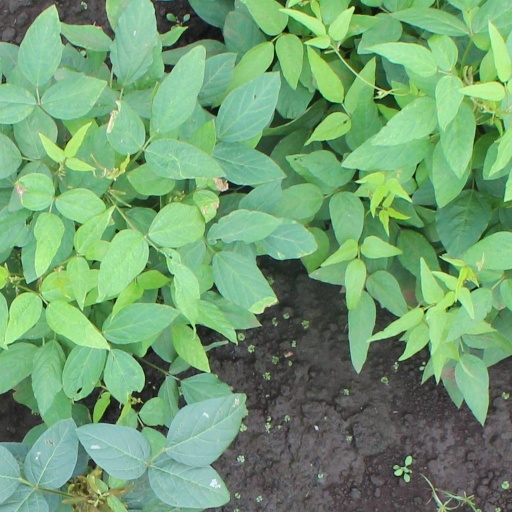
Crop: soybean